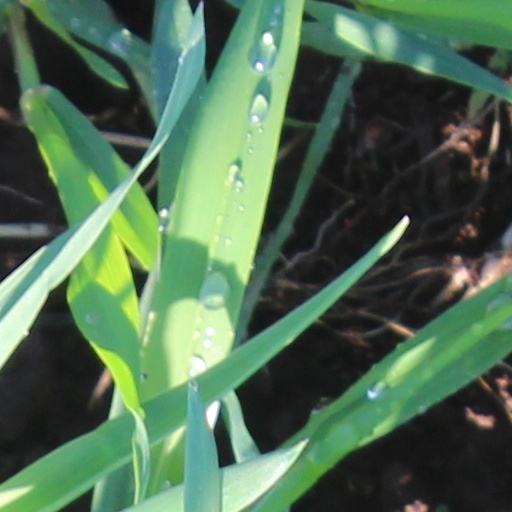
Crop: wheat